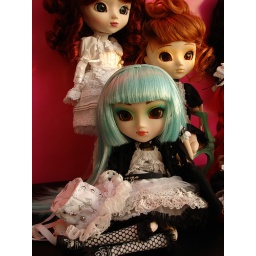
Some of my girls, in black and white